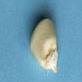
Maize quality: Good